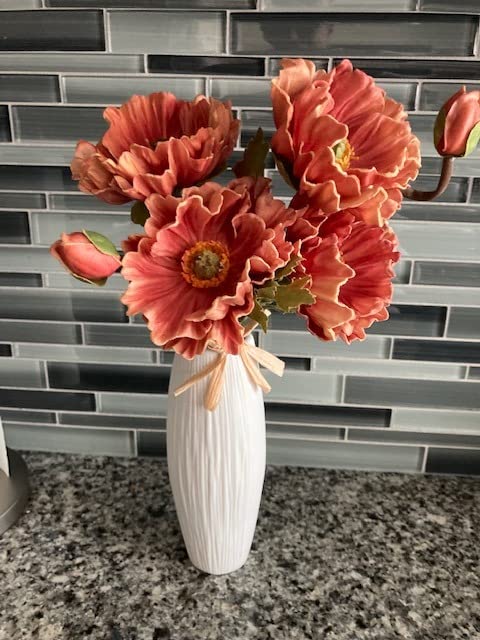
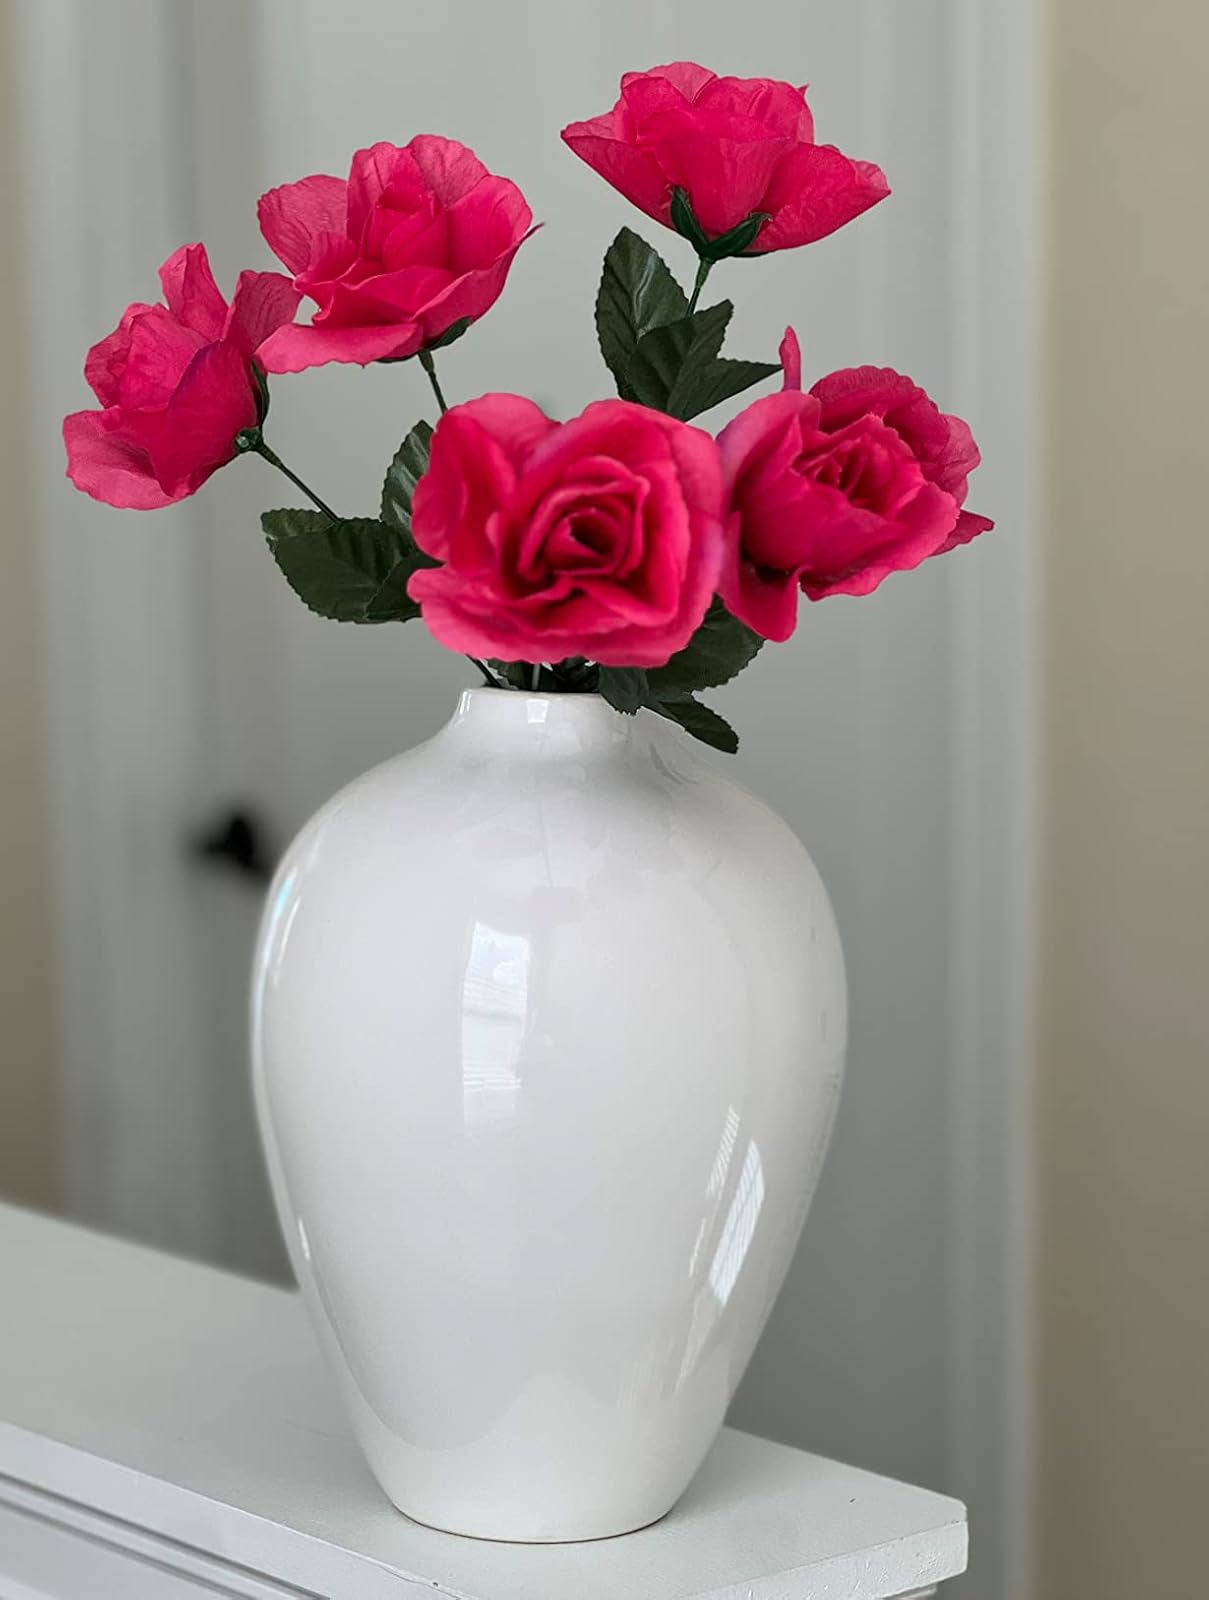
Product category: vase
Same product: no